Chevrolet Corvette (C2)

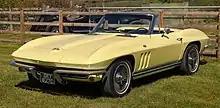
1965 Corvette Sting Ray Convertible

For 1964 Chevrolet made only evolutionary changes to the Corvette. Due to concerns over rear visibility, the coupe's two piece split rear window was dropped in favor of a single piece of arched glass. Besides the coupe's backbone window, the two simulated air intakes were eliminated from the hood, though their indentations remained. Also, the decorative air-exhaust vent on the coupe's rear pillar was made functional, but only on the left side. The car's rocker-panel trim lost some of its ribs and gained black paint between those ribs that remained; wheel covers were simplified; and the fuel filler/deck emblem gained concentric circles around its crossed-flags insignia. Inside, the original color-keyed steering wheel rim was now done in simulated walnut.